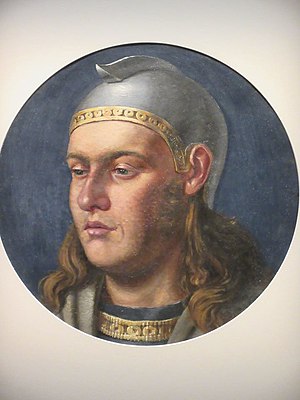
C.N. Overgaard / Udstillinger
Nogle af Overgaards kongemedaljoner har været fremme ved flere særudstillinger på Frederiksborg Slot i 2010'erne og frem. Her maleriet med kong Hardeknud.
Christen Nielsen Overgaard var en dansk kunstmaler, glas- og dekorationskunstner, og han underviste blandt andet på Kunstakademiet.